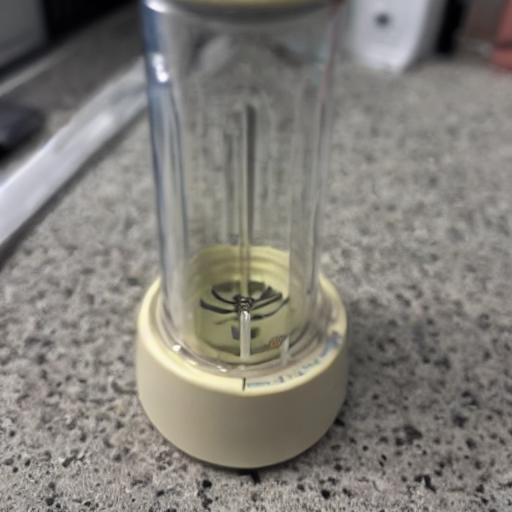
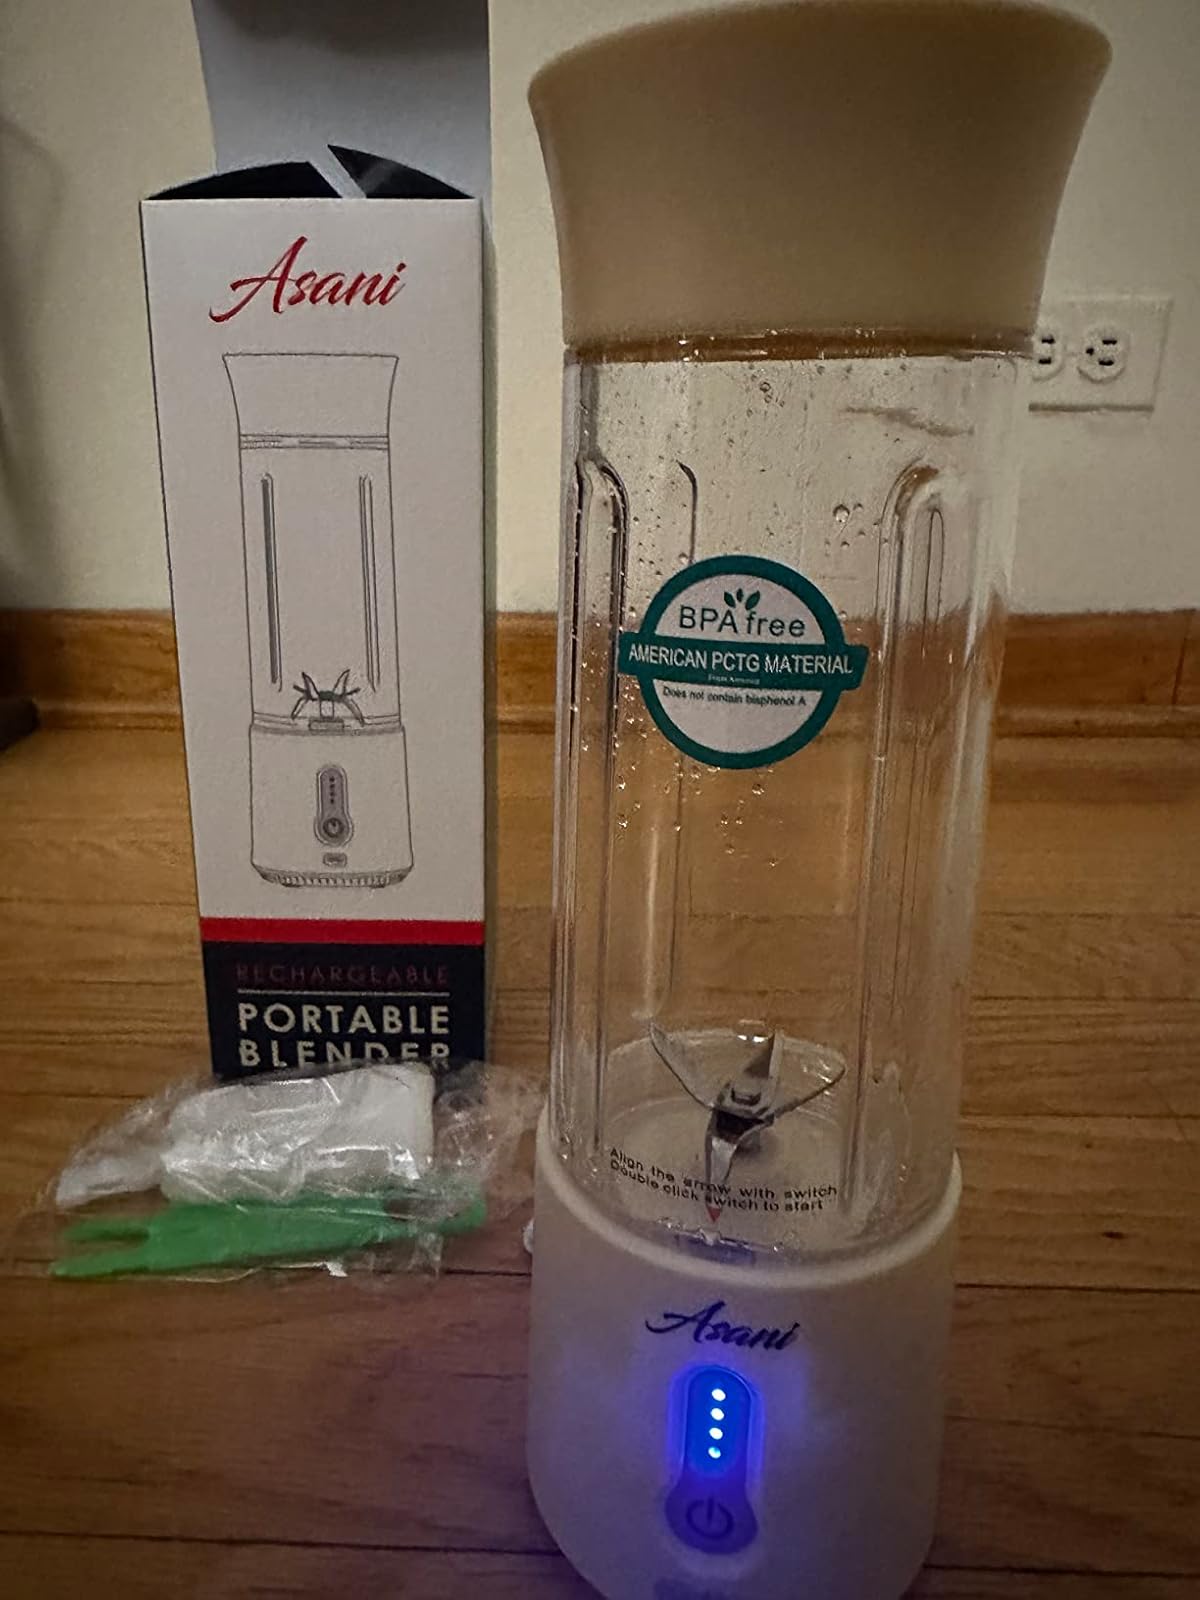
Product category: items_blender
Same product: no